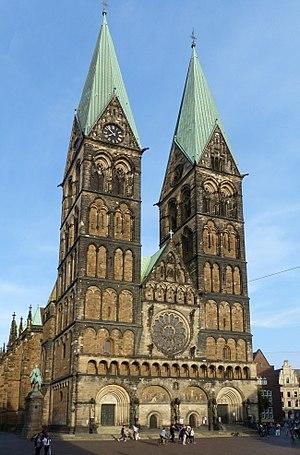
La cathédrale Saint-Pierre est la cathédrale de la ville de Brême, dans le nord-ouest de l'Allemagne. Elle se trouve sur la place du marché et est dédiée à Saint Pierre.